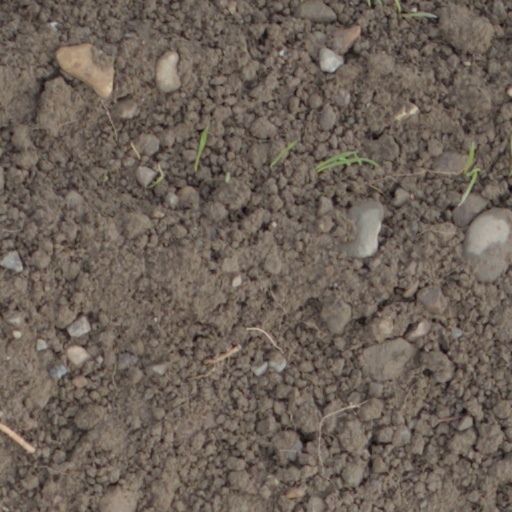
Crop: wheat